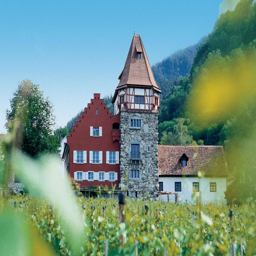
Red House